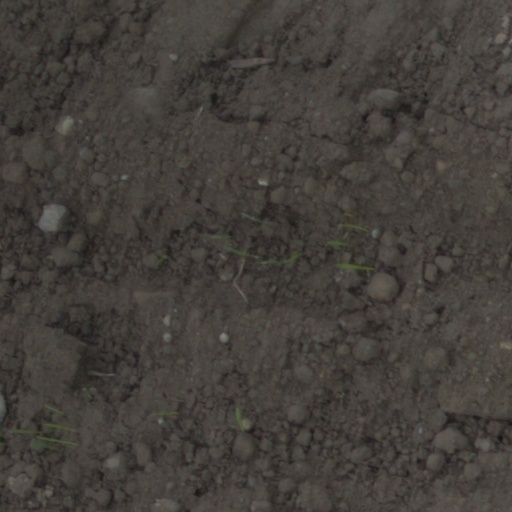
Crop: wheat